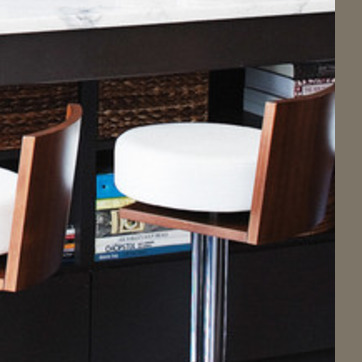
Material: leather